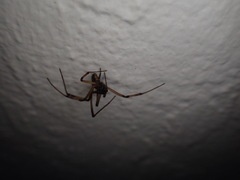
Species: Lactrodectus_hesperus